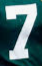
Number: 7